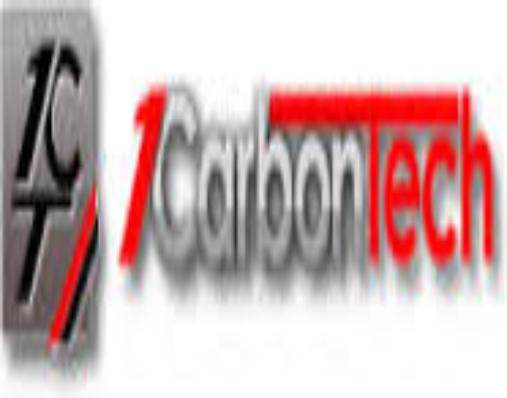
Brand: Carbontech
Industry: Others